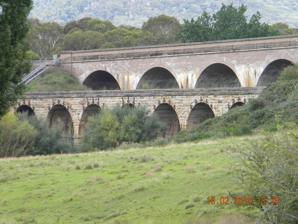
Building: Bowenfels rail viaducts
Country: Australia
Year built: 1870
Bridge in New South Wales, Australia Bowenfels rail viaducts The two viaducts, with the 1870 stone viaduct in the foreground and the 1921 brick viaduct in the background; pictured in 2010 Coordinates 33°28′22″S 150°07′38″E / 33.4729°S 150.1271°E / -33.4729; 150.1271 Carries Main Western Line Crosses Farmers Creek Locale Bowenfels , City of Lithgow , New South Wales , Australia 159.156 kilometres (99 mi) from Central station Owner Transport Asset Holding Entity Characteristics Design Arch viaduct Material Sydney sandstone (1870) Brick (1921) No. of spans 9 (1870) 6 (1921) Rail characteristics No. of tracks 1 (1870) 2 (1921) Track gauge 4 ft 8 + 1 ⁄ 2 in ( 1,435 mm ) standard gauge History Designer John Whitton ; Engineer-in-Chief for Railways (1870) Engineering staff of NSWGR (1921) Construction start 1870 Construction end 1921 New South Wales Heritage Register Official name Bowenfels rail viaducts; Farmers Creek viaducts Type State heritage (built) Designated 2 April 1999 Reference no. 1028 Type Railway Bridge/Viaduct Category Transport – Rail Location The Bowenfels rail viaducts are a series of heritage-listed railway viaducts and railway bridges over Farmers Creek on the Main Western Line at Bowenfels , in the Central West region of New South Wales , Australia. It was designed in two stages, by John Whitton as the Engineer-in-Chief for Railways, in 1870; and by engineering staff of New South Wales Government Railways in 1921; and was built from 1870 to 1921. It is also known as Farmers Creek viaducts . The property is owned by Transport Asset Holding Entity , an agency of the Government of New South Wales . It was added to the New South Wales State Heritage Register on 2 April 1999. The viaduct are located approximately 159 kilometres (99 mi) west of Central railway station . History The Farmers Creek stone railway viaduct, immediately upstream of the 1921 brick viaduct, was built for the Lithgow to Bathurst single-track railway extension, 1869 - 1875. It is one of the oldest railway arch bridges in New South Wales but was bypassed by the 1921 double-track brick arch bridges. By the early 1900s the original single track from Bowenfels to Wallerawang was inadequate for railway operations so plans were made to duplicate that section of line and at the same time ease the grades and flatten some curves. John Whitton chose to use stone arch construction when denied sufficient funds to use imported wrought iron girders. Economic constraints forced Whitton to build single track bridges. They were progressively bypassed by double track brick arch bridges. A major programme of similar works was begun in 1910 and continued until the mid 1920s but, because steel was an expensive import from Britain, the dominant material for bridging the many waterways was bricks, mostly from the 1912 State Brickworks at Homebush and mostly in the form of large brick arch culverts and viaducts. The quantity of bricks used in the program was enormous and the period could be aptly described as the "era of the brick arch". The Bowenfels to Wallerawang work was delayed until after World War I . The viaducts over Farmers Creek are accessible from a local road that was the original Great Western Highway . Description 1870 rail viaduct A sandstone viaduct built for the original single track Great Western Railway over Farmers Creek west of Bowenfels Railway Station. There are nine semi-circular arches 1 metre (2 ft) thick. The piers are solid stone, founded at shallow depth into rock. At the piers, the internal "V" formed by the adjoining arches is filled by stone rubble to about 5 metres (15 ft) and dished to form a drain. By this arrangement the ballasted tracks are drained and do not get water logged. There is a low stone parapet wall on each side of the viaduct. The abutments are solid stonework. 1921 rail viaduct A brick arch viaduct comprising six 12.2-metre (40 ft) clear spans plus brick wing walls. Condition As at 16 March 2006, the viaducts are in good condition. Heritage listing As at 16 March 2006, this 1870 viaduct is significant because it is one of the oldest stone arch railway viaducts in New South Wales. It is associated with John Whitton the "father of New South Wales railways", it is an impressive curved sandstone structure on the edge of historic Bowenfels, its construction contributed significantly to the subsequent railway extension to Bathurst and on to western New South Wales and when John Whitton was denied funds to continue with the expensive wrought iron girder bridges he chose the stone arch viaduct for his major bridge works, particularly for the Zig Zag east of Lithgow and the extension west to Wallerawang. It is a fine representative example of a stone arch railway viaduct and it retains its original fabric. The 1921 viaduct has significance because, it is part of the Bowenfels to Wallerawang duplication, the last of such works dominated by brick arch construction, the curved viaducts, 1870 and 1921, are an impressive pair of structures on the outskirts of historic Bowenfels, the duplication work contributed significantly to the railway extension to Bathurst and to the continued development of Western New South Wales, for land transport to Sydney and with six 12.2-metre (40 ft) clear spans on tall brick piers, it is one of the largest brick arch structures on the New South Wales railways system. The viaduct is a good representative example of brick arch construction and retains its original fabric and structure. Bowenfels Rail Viaducts was listed on the New South Wales State Heritage Register on 2 April 1999 having satisfied the following criteria. The place possesses uncommon, rare or endangered aspects of the cultural or natural history of New South Wales. This item is assessed as historically rare. This item is assessed as scientifically rare. This item is assessed as arch. rare. This item is assessed as socially rare. See also New South Wales portal Railways portal Transport portal Engineering portal Historic bridges of New South Wales List of railway bridges in New South Wales References